PF-89

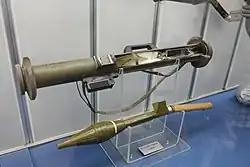
A dissected PF-89 rocket launcher (top) at the China People's Revolution Military Museum in Beijing.

The PF-89 or Type 89 is a portable, disposable, unguided, shoulder-launched, anti-tank rocket-propelled rocket launcher. Developed by Norinco for the People's Liberation Army (PLA), the PF-89 was designed to replace the obsolete Type 69 RPG, providing a man-portable, single-use assault weapon system that could be used mainly by infantry squads to engage and defeat light armor and bunkers.